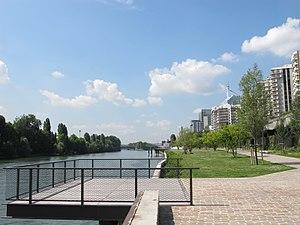
Vue de la Seine et de la promenade créée sur l'ancien port de Courbevoie avec un belvédère sur la Seine au premier plan
Courbevoie est une commune française située dans le département des Hauts-de-Seine en région Île-de-France, à l'ouest de Paris, sur la rive gauche de la Seine.